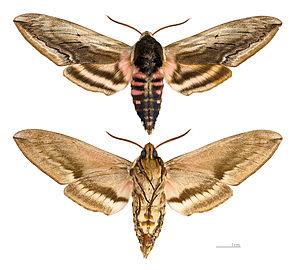
Le genre Sphinx regroupe des lépidoptères de la famille des Sphingidae, de la sous-famille des Sphinginae et de la tribu des Sphingini.